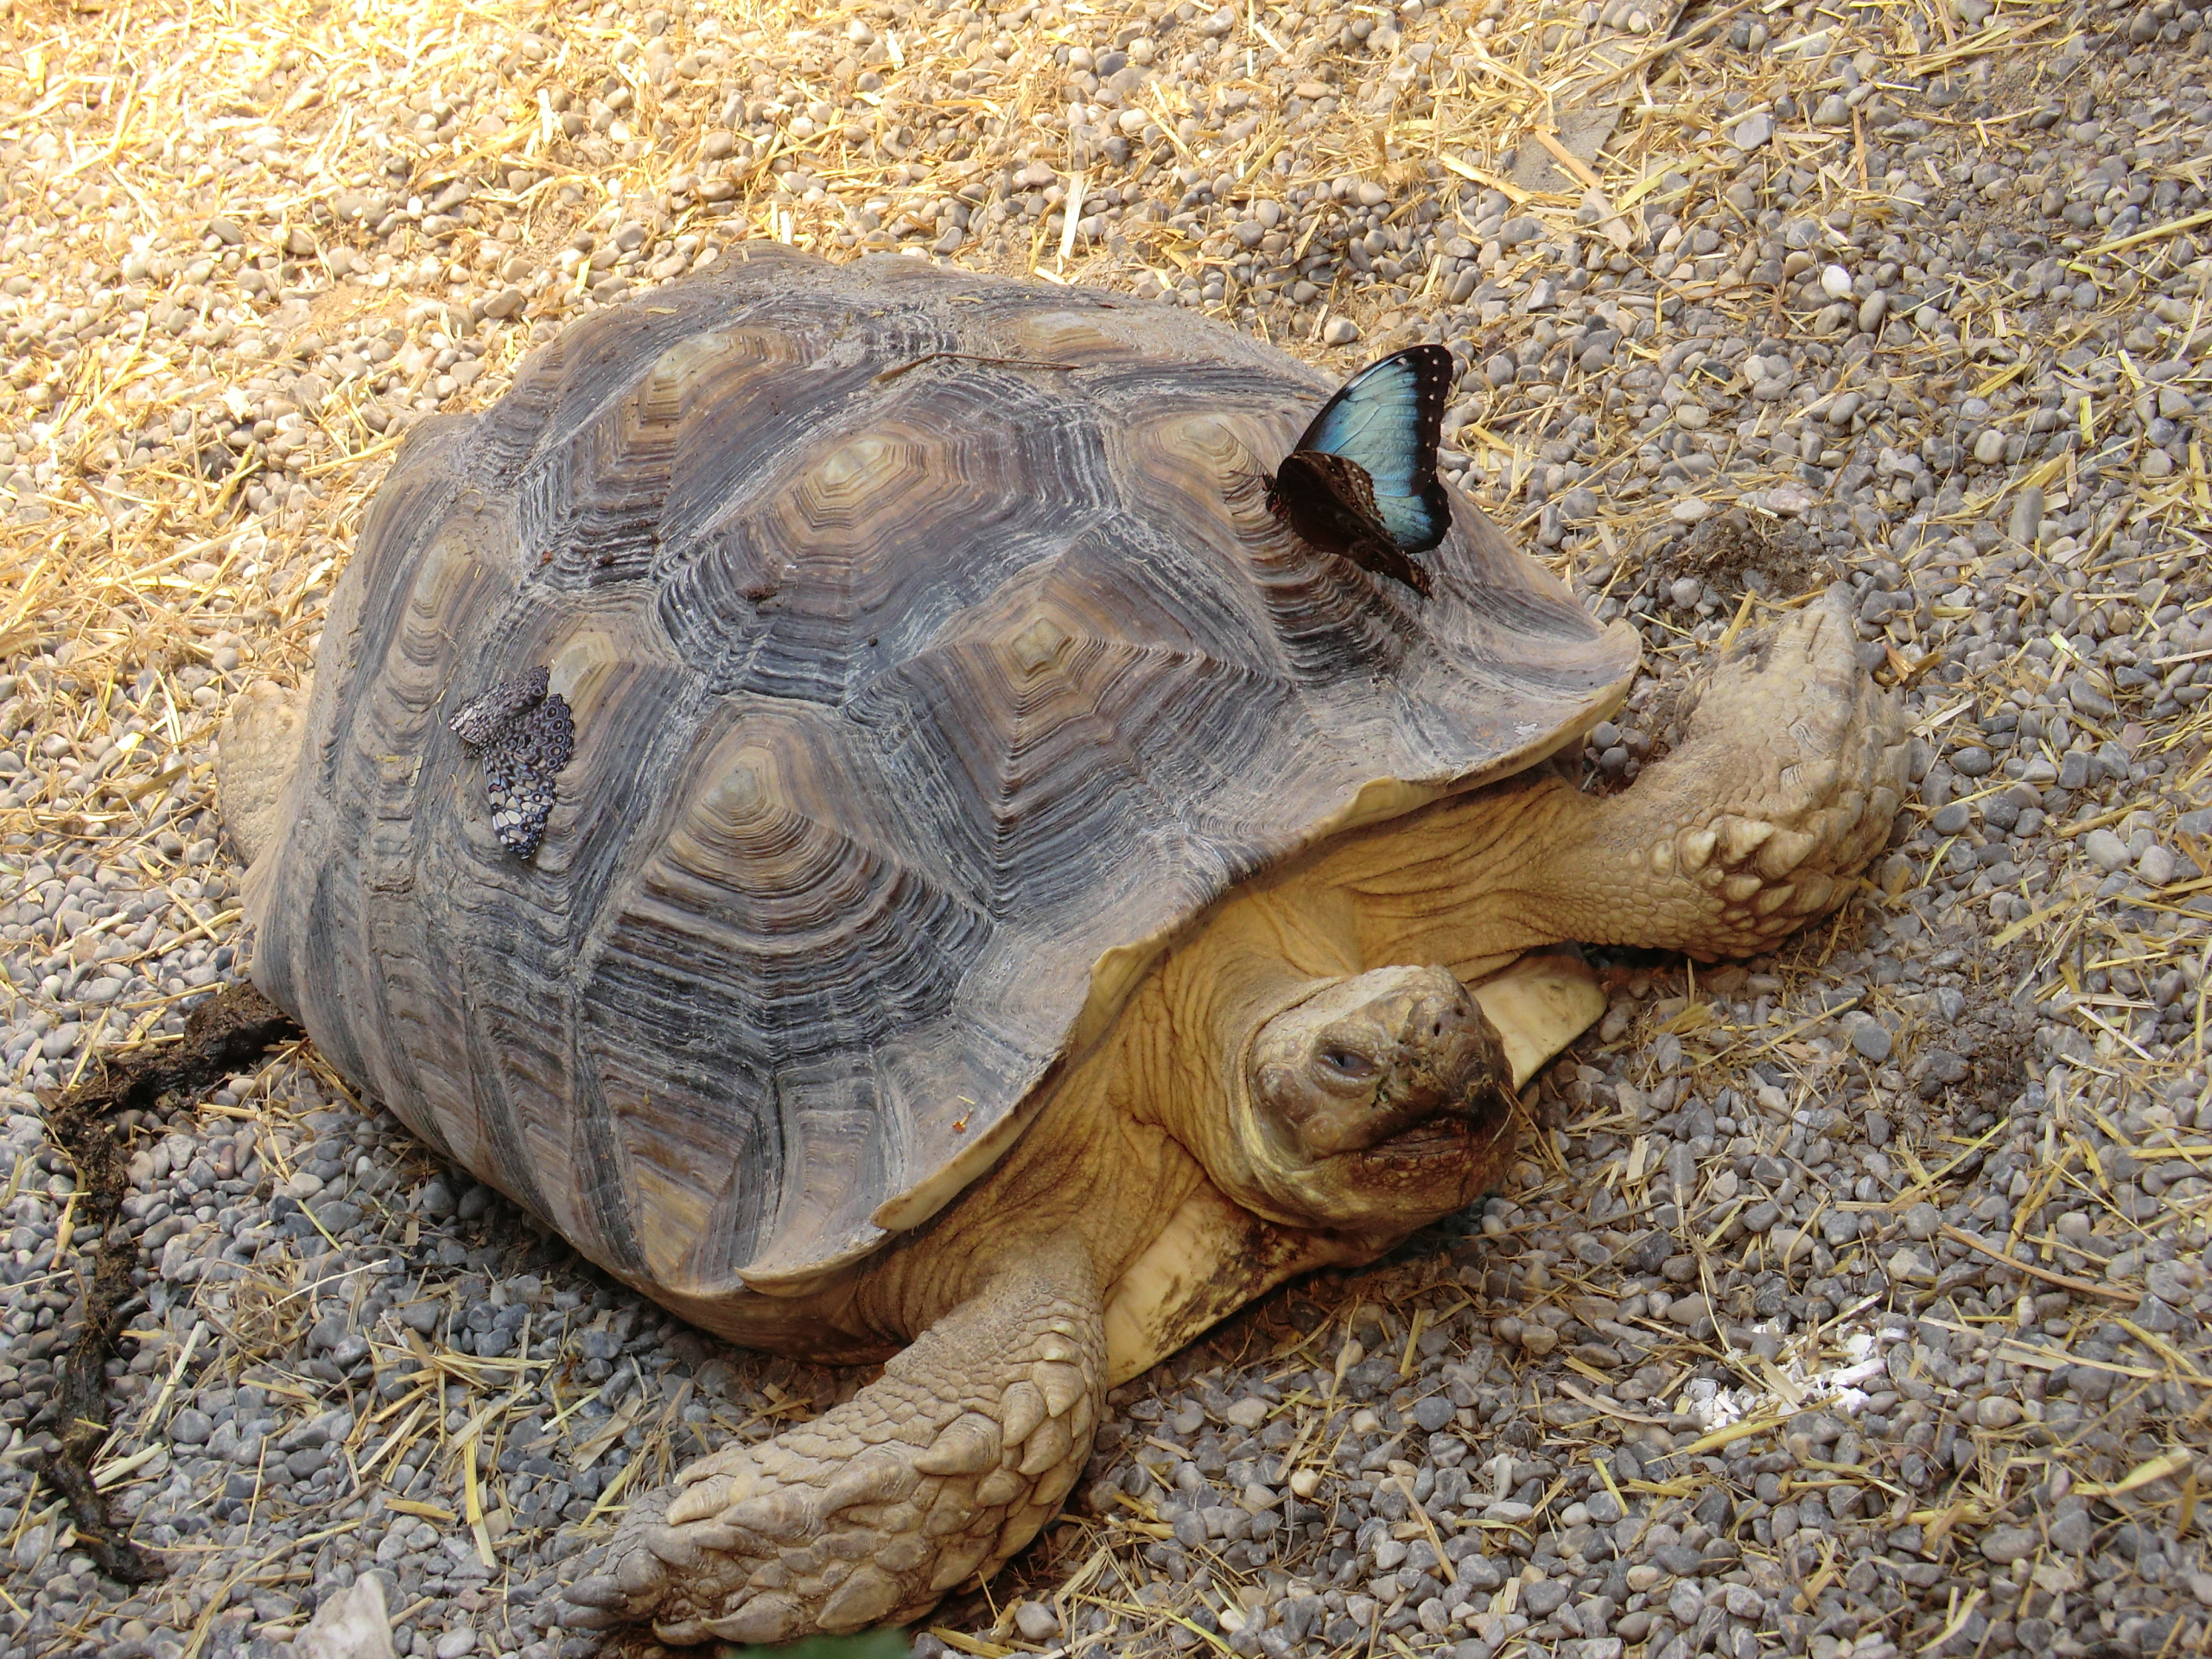
turtle, zoo, butterfly, tortoise, terrestrial animal, emydidae, reptile, fauna, common snapping turtle, chelydridae, box turtle, sea turtle, organism, snout, loggerhead